Apple Bank Building

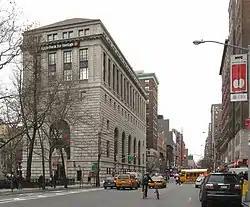
The southern facade of the bank as seen from Amsterdam Avenue and 72nd Street

The Apple Bank Building, also known as the Central Savings Bank Building and 2100 Broadway, is a bank and residential building at 2100–2114 Broadway on the Upper West Side of Manhattan in New York City. Constructed as a branch of the Central Savings Bank, now Apple Bank, from 1926 to 1928, it occupies a trapezoidal city block bounded by 73rd Street to the south, Amsterdam Avenue to the east, 74th Street to the north, and Broadway to the west. The Apple Bank Building was designed by York and Sawyer in the Renaissance Revival and palazzo styles, patterned after an Italian Renaissance-style palazzo.